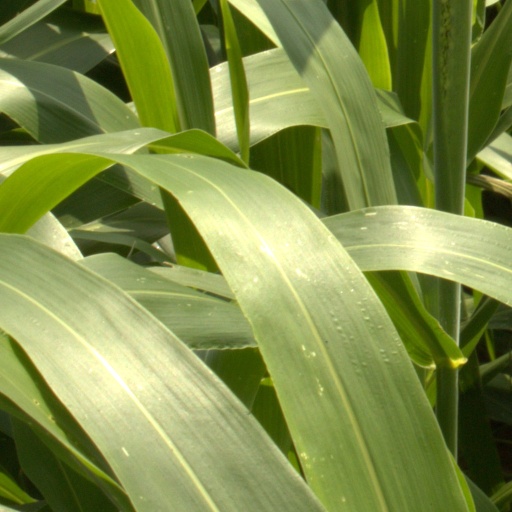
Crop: sorghum